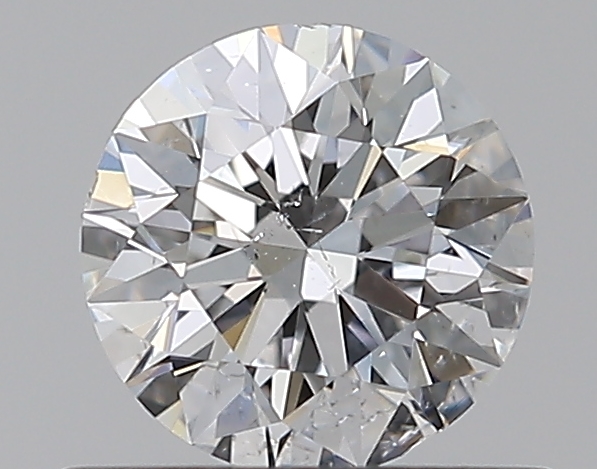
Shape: round
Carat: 0.5
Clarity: SI1
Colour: F
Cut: EX
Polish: EX
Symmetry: EX
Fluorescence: N
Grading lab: GIA
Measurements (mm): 5.03 x 5.06 x 3.18